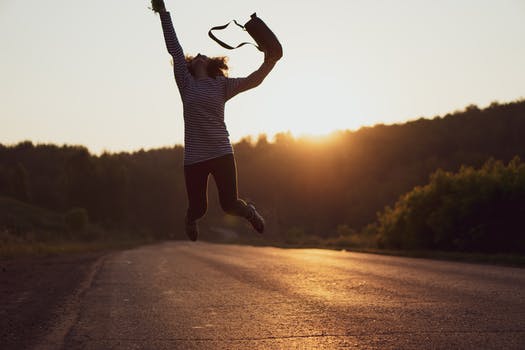
Label: No Watermark